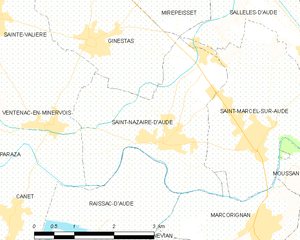
Carte des communes françaises: Saint-Nazaire-d'Aude